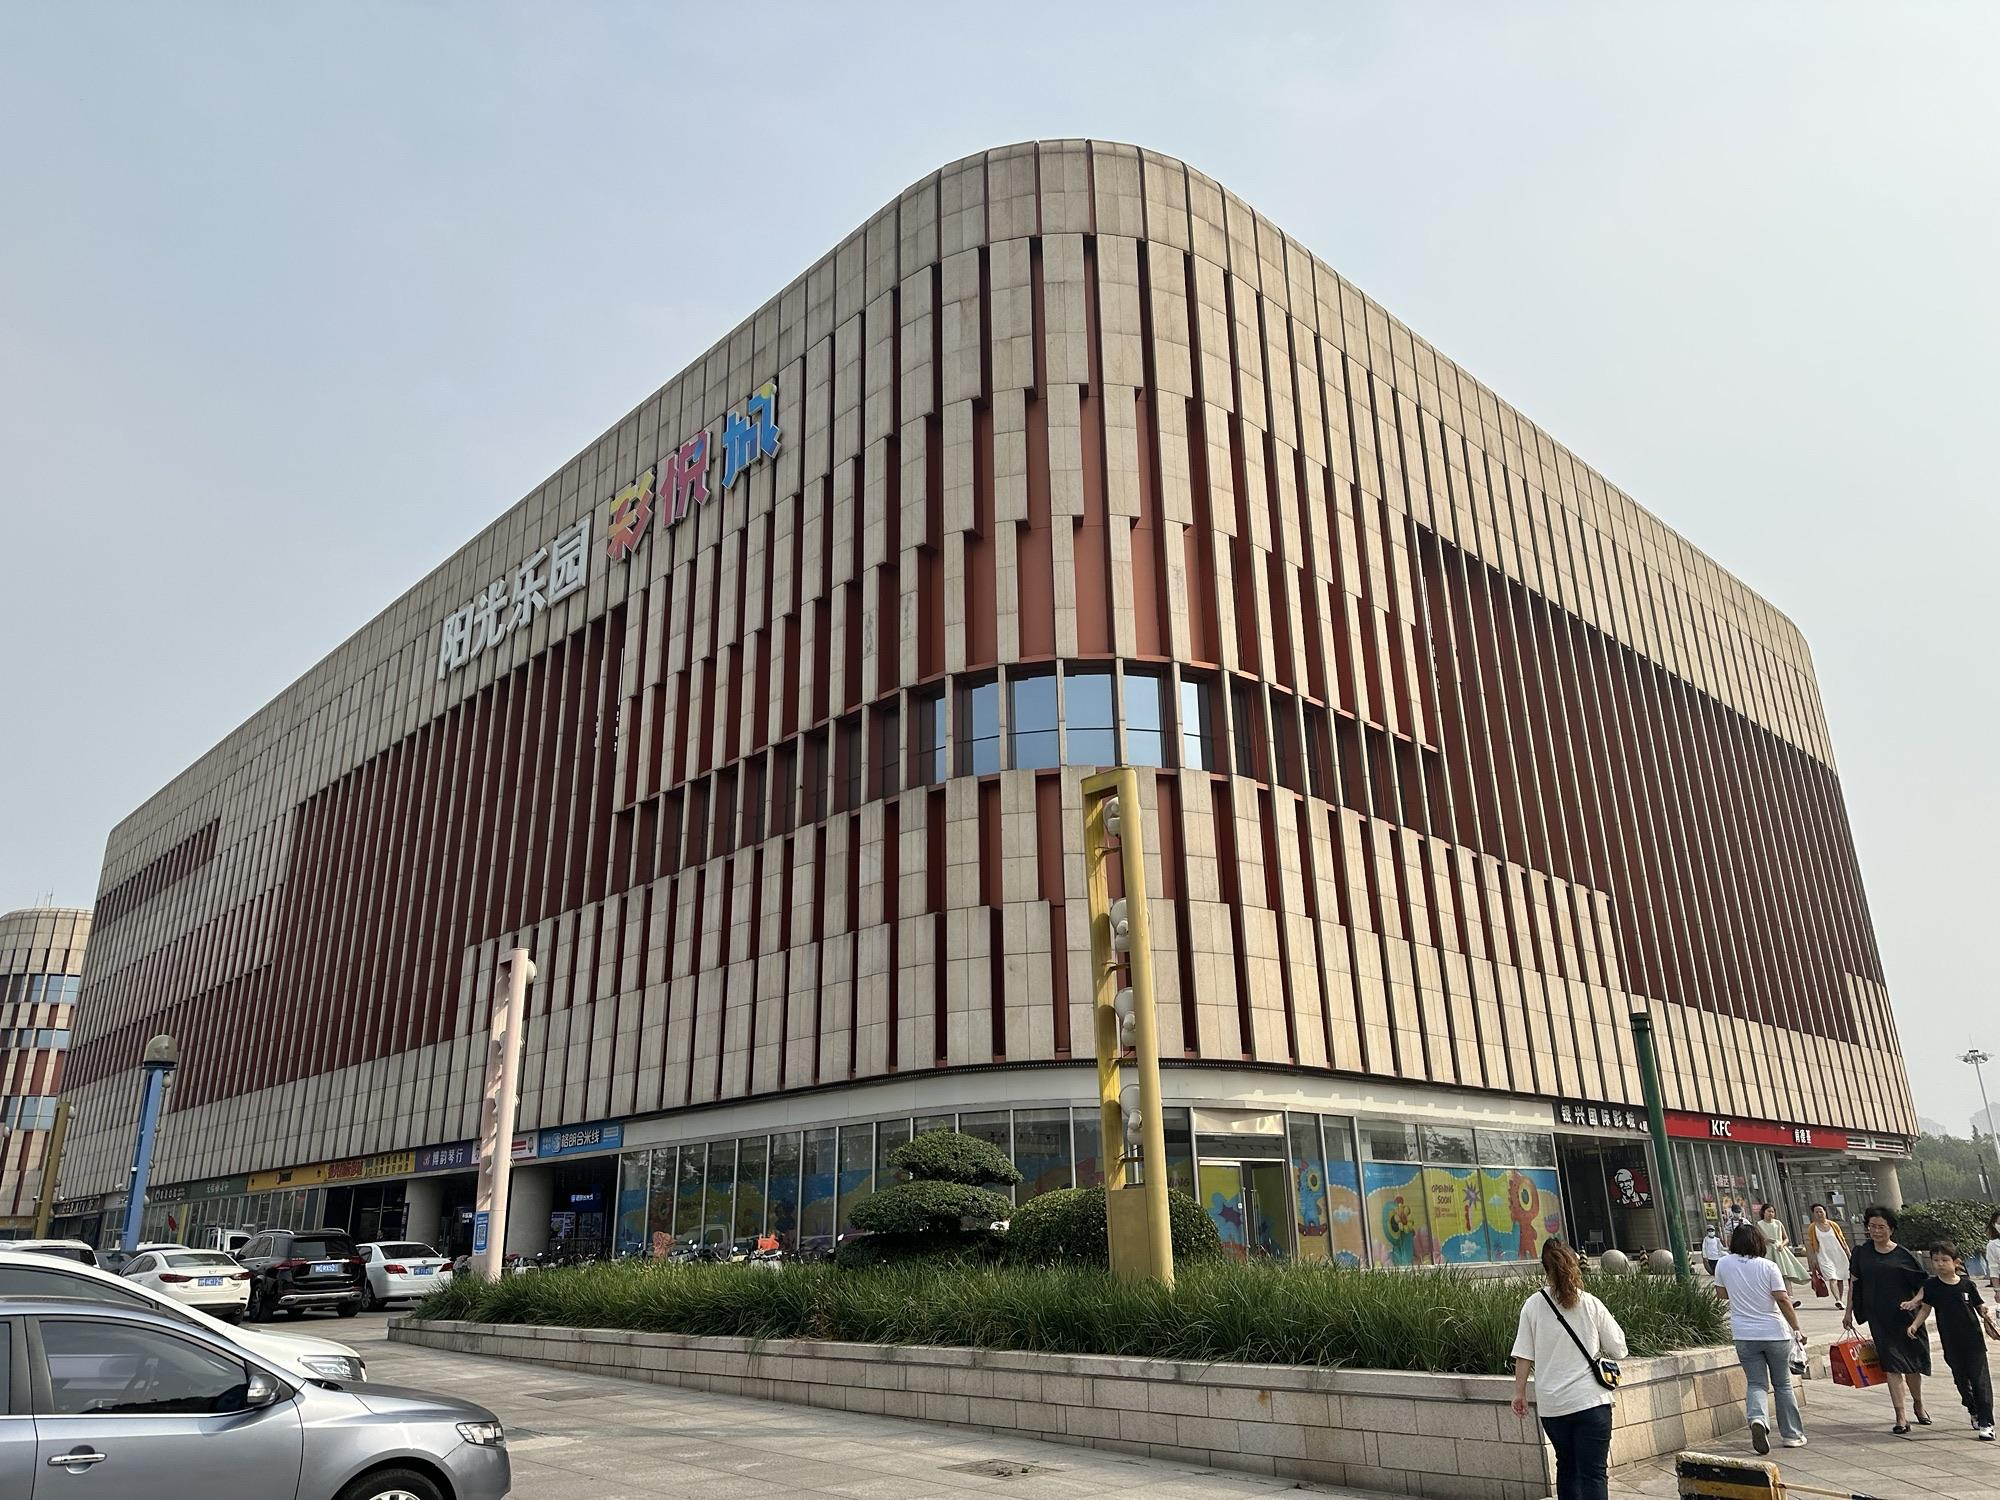
地标名称：阳光乐园彩悦城
所在城市：天津市·河西区